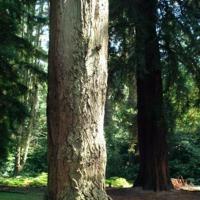
Weather: sun or clear